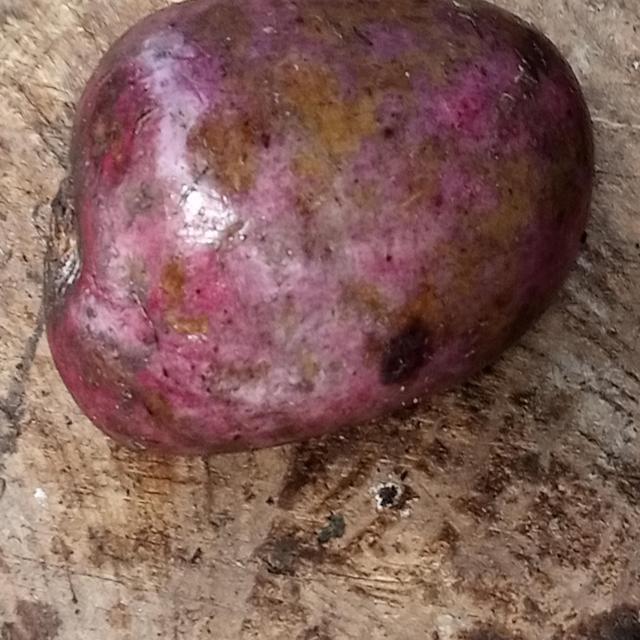
Plum grade: rotten